Howie Mandel

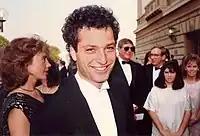
Mandel at the 39th Emmy Awards in 1987

Mandel came to national attention in the United States during a six-year run on "St. Elsewhere", starting in 1982 and playing the role of Dr. Wayne Fiscus, opposite Ed Flanders and Norman Lloyd. He also appeared on a week's worth of episodes of the short-lived NBC game show "Match Game-Hollywood Squares Hour" in March 1984. While working as Dr. Fiscus and continuing to work as a comedian, Mandel also worked in films, including providing the voice of Gizmo in the 1984 hit "Gremlins" and its 1990 sequel, "Gremlins 2: The New Batch". In 1985, Mandel made a cameo in the Michael J. Fox directed short "The Iceman Hummeth," which was subsequently broadcast on "Late Night with David Letterman" in November 1985. In 1986, he starred in "A Fine Mess" alongside Ted Danson. He performed his stand-up comedy act in several cities (the "Watusi Tour"), which was followed by his "Watusi" music video in 1987. For the first two seasons of "Muppet Babies", he voiced Bunsen Honeydew, Animal, and Skeeter. He starred alongside Amy Steel in the 1987 comedy film "Walk Like a Man". He was also "Maurice" in the 1989 movie "Little Monsters". In 1990, he starred in the short-lived sitcom "Good Grief" on Fox. He was also the creator and executive producer of the Emmy-nominated children's animated series "Bobby's World" (1990–1998) to which he supplied the voices of the title character and his father. "Bobby's World" ran for seven seasons on Fox and was later syndicated.